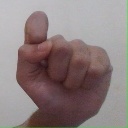
अक्षर: घ